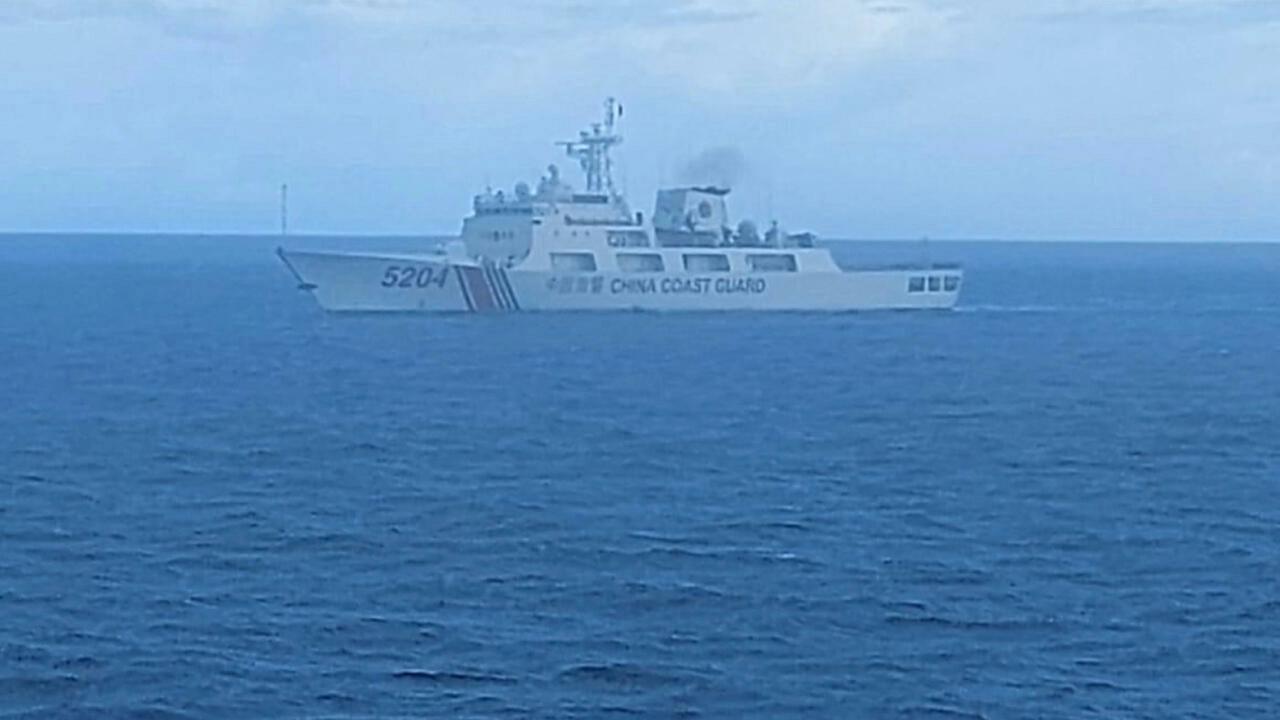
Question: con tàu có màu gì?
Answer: con tàu có màu trắng